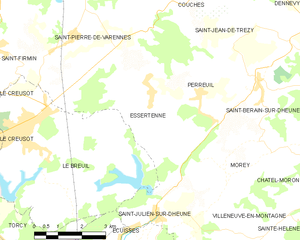
Carte des communes françaises